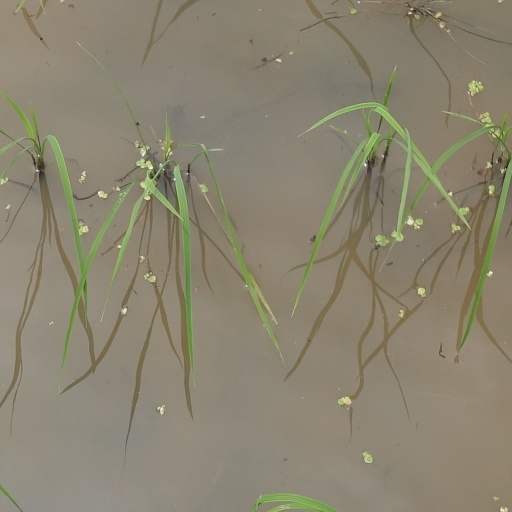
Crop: rice